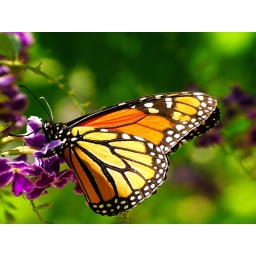
Butterfly at butterfly house at Zoo in San anotonio